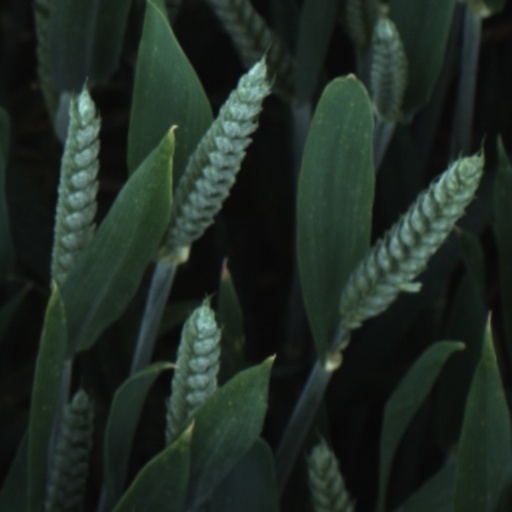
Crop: wheat